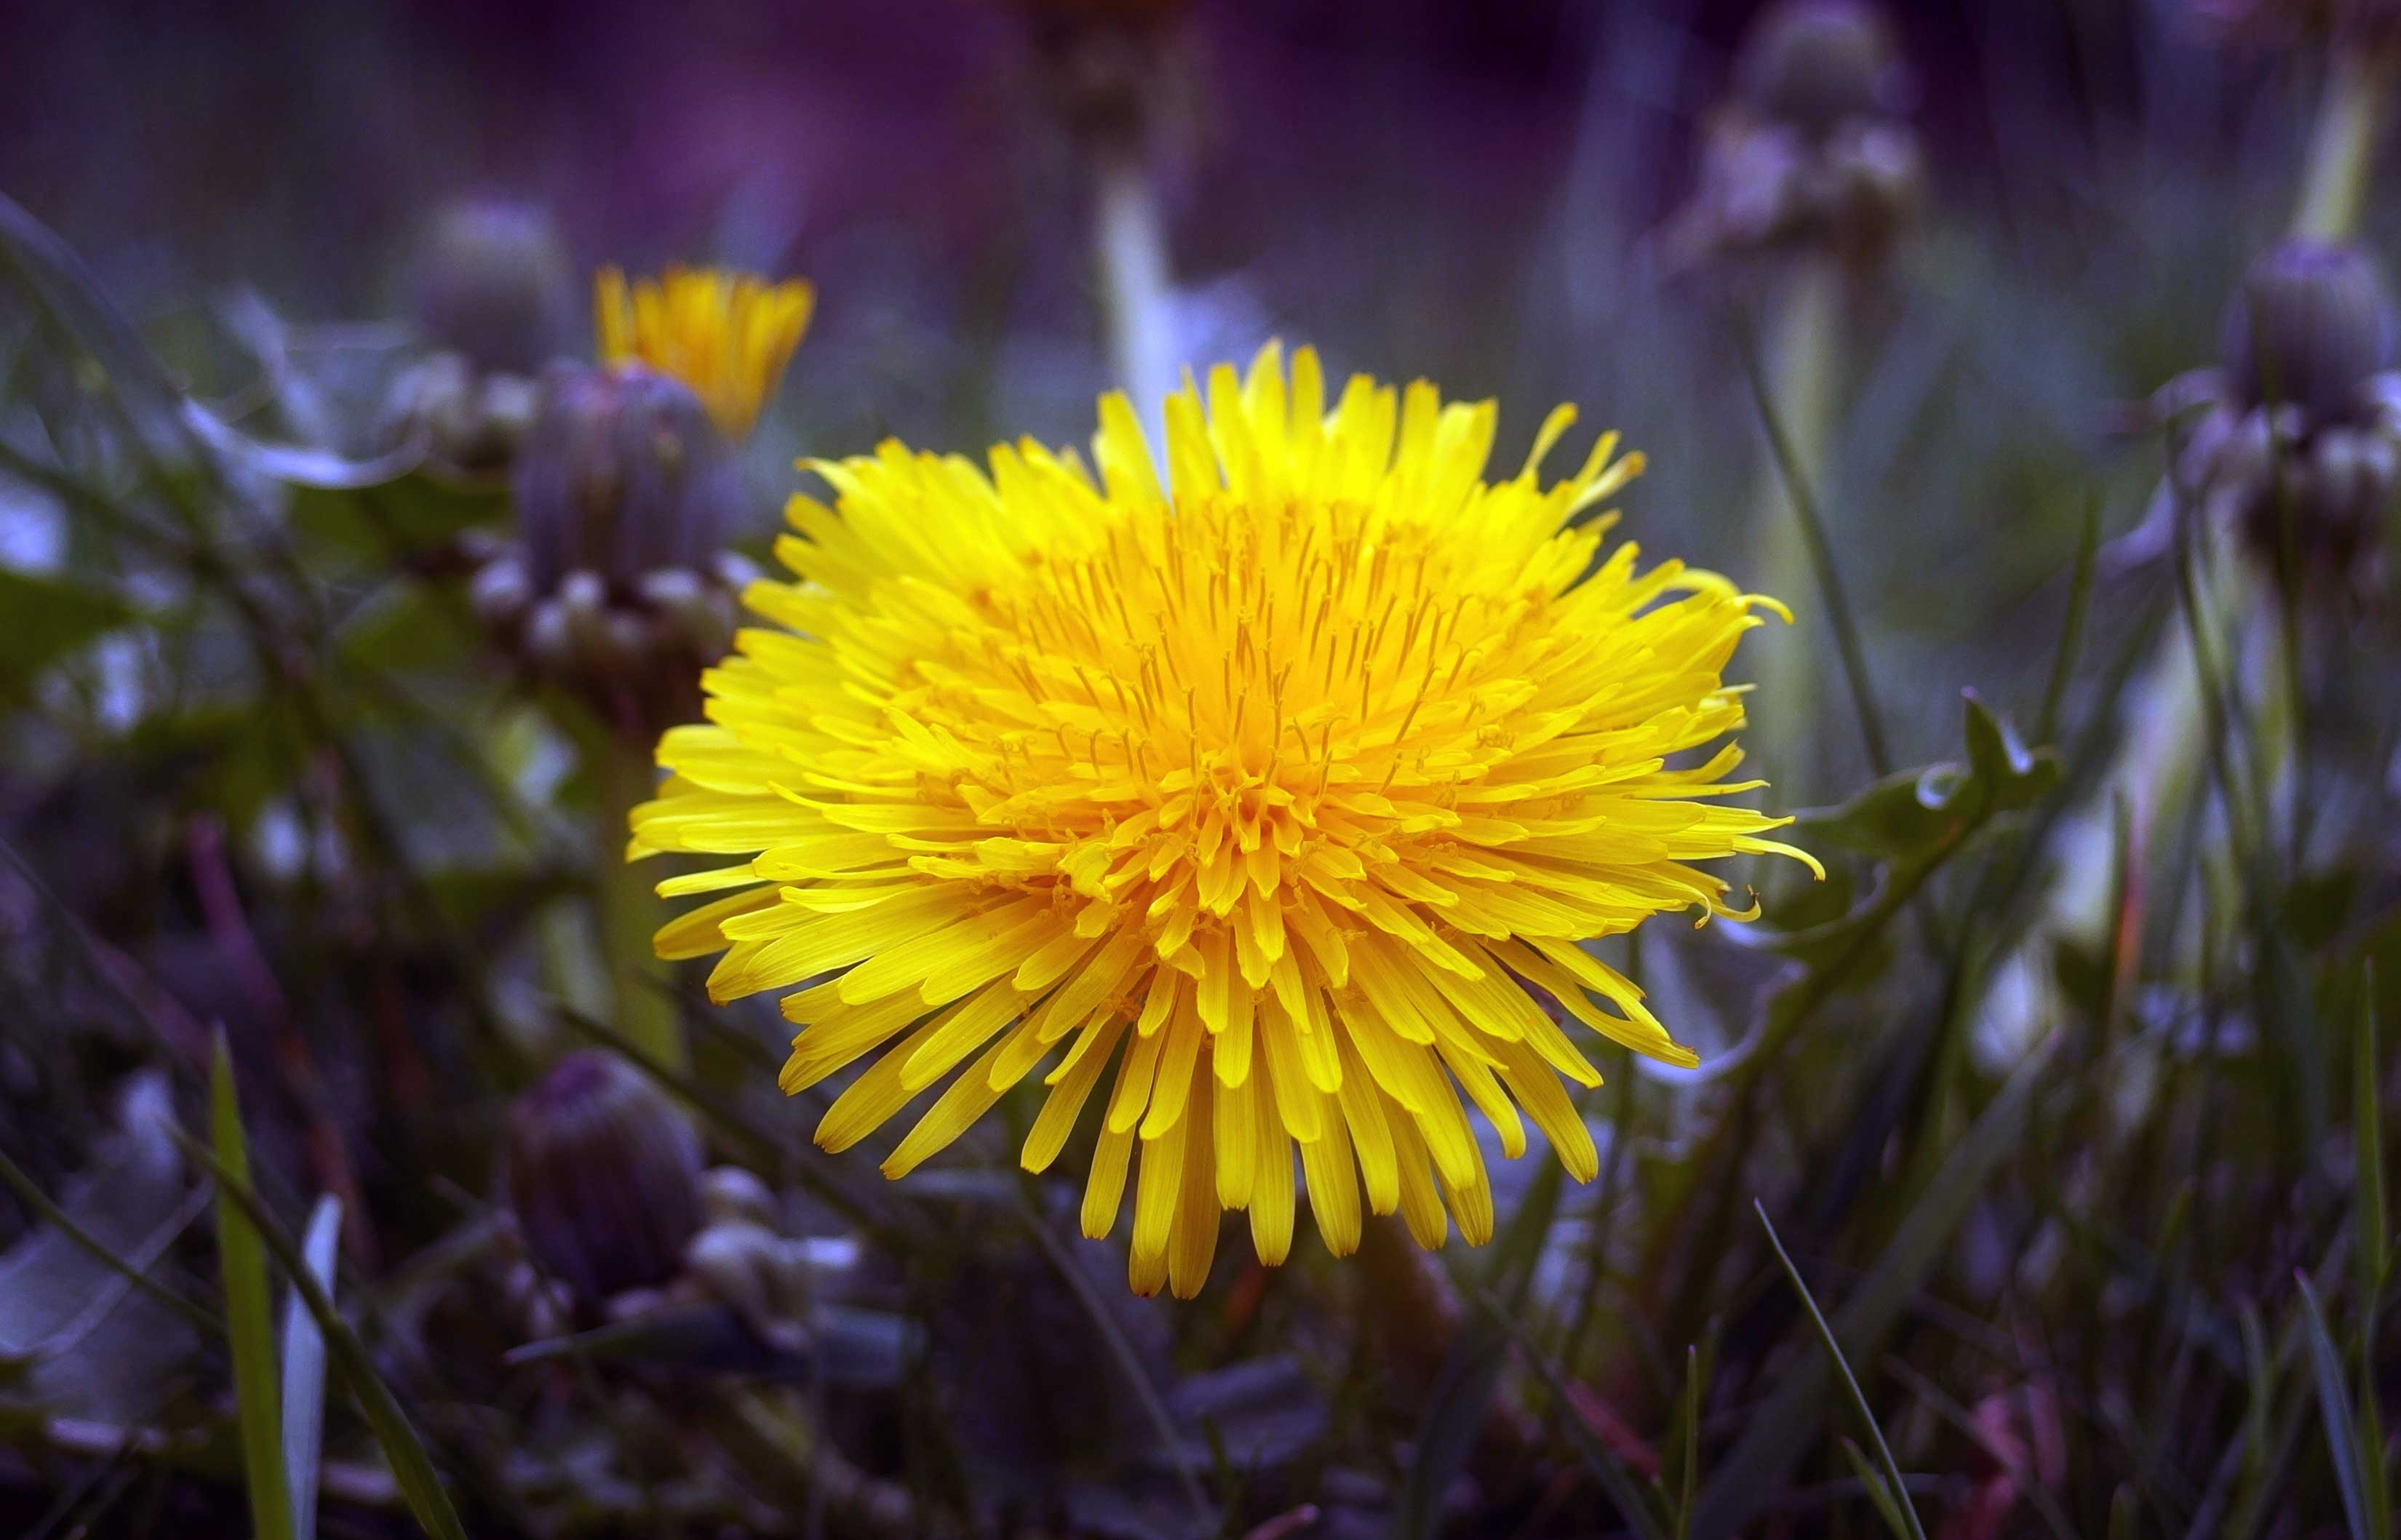
landscape, nature, plant, meadow, dandelion, flower, petal, spring, green, relax, botany, yellow, garden, flora, yellow flower, wildflower, macro photography, flowering plant, daisy family, plant stem, land plant